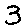
Label: 3